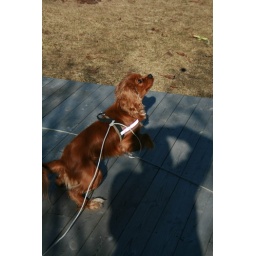
Simba are playing with his pink ball :D. warm weather in march :D